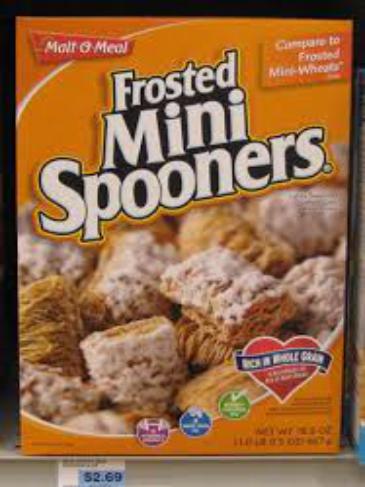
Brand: Frosted Mini Spooners
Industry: Food